I'd Rather Be Right

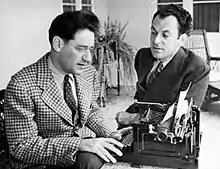
George S. Kaufman and Moss Hart in 1937

"I'd Rather Be Right" premiered on Broadway at the Alvin Theatre on November 2, 1937, produced by Sam H. Harris. It transferred to the Music Box Theatre, and ran for 290 performances. It starred George M. Cohan as Franklin D. Roosevelt. In such pieces as "Off the Record", Cohan, as FDR, danced—not possible in real life for the President.